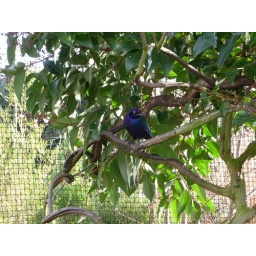
A blue bird in the bushes. London Zoo.